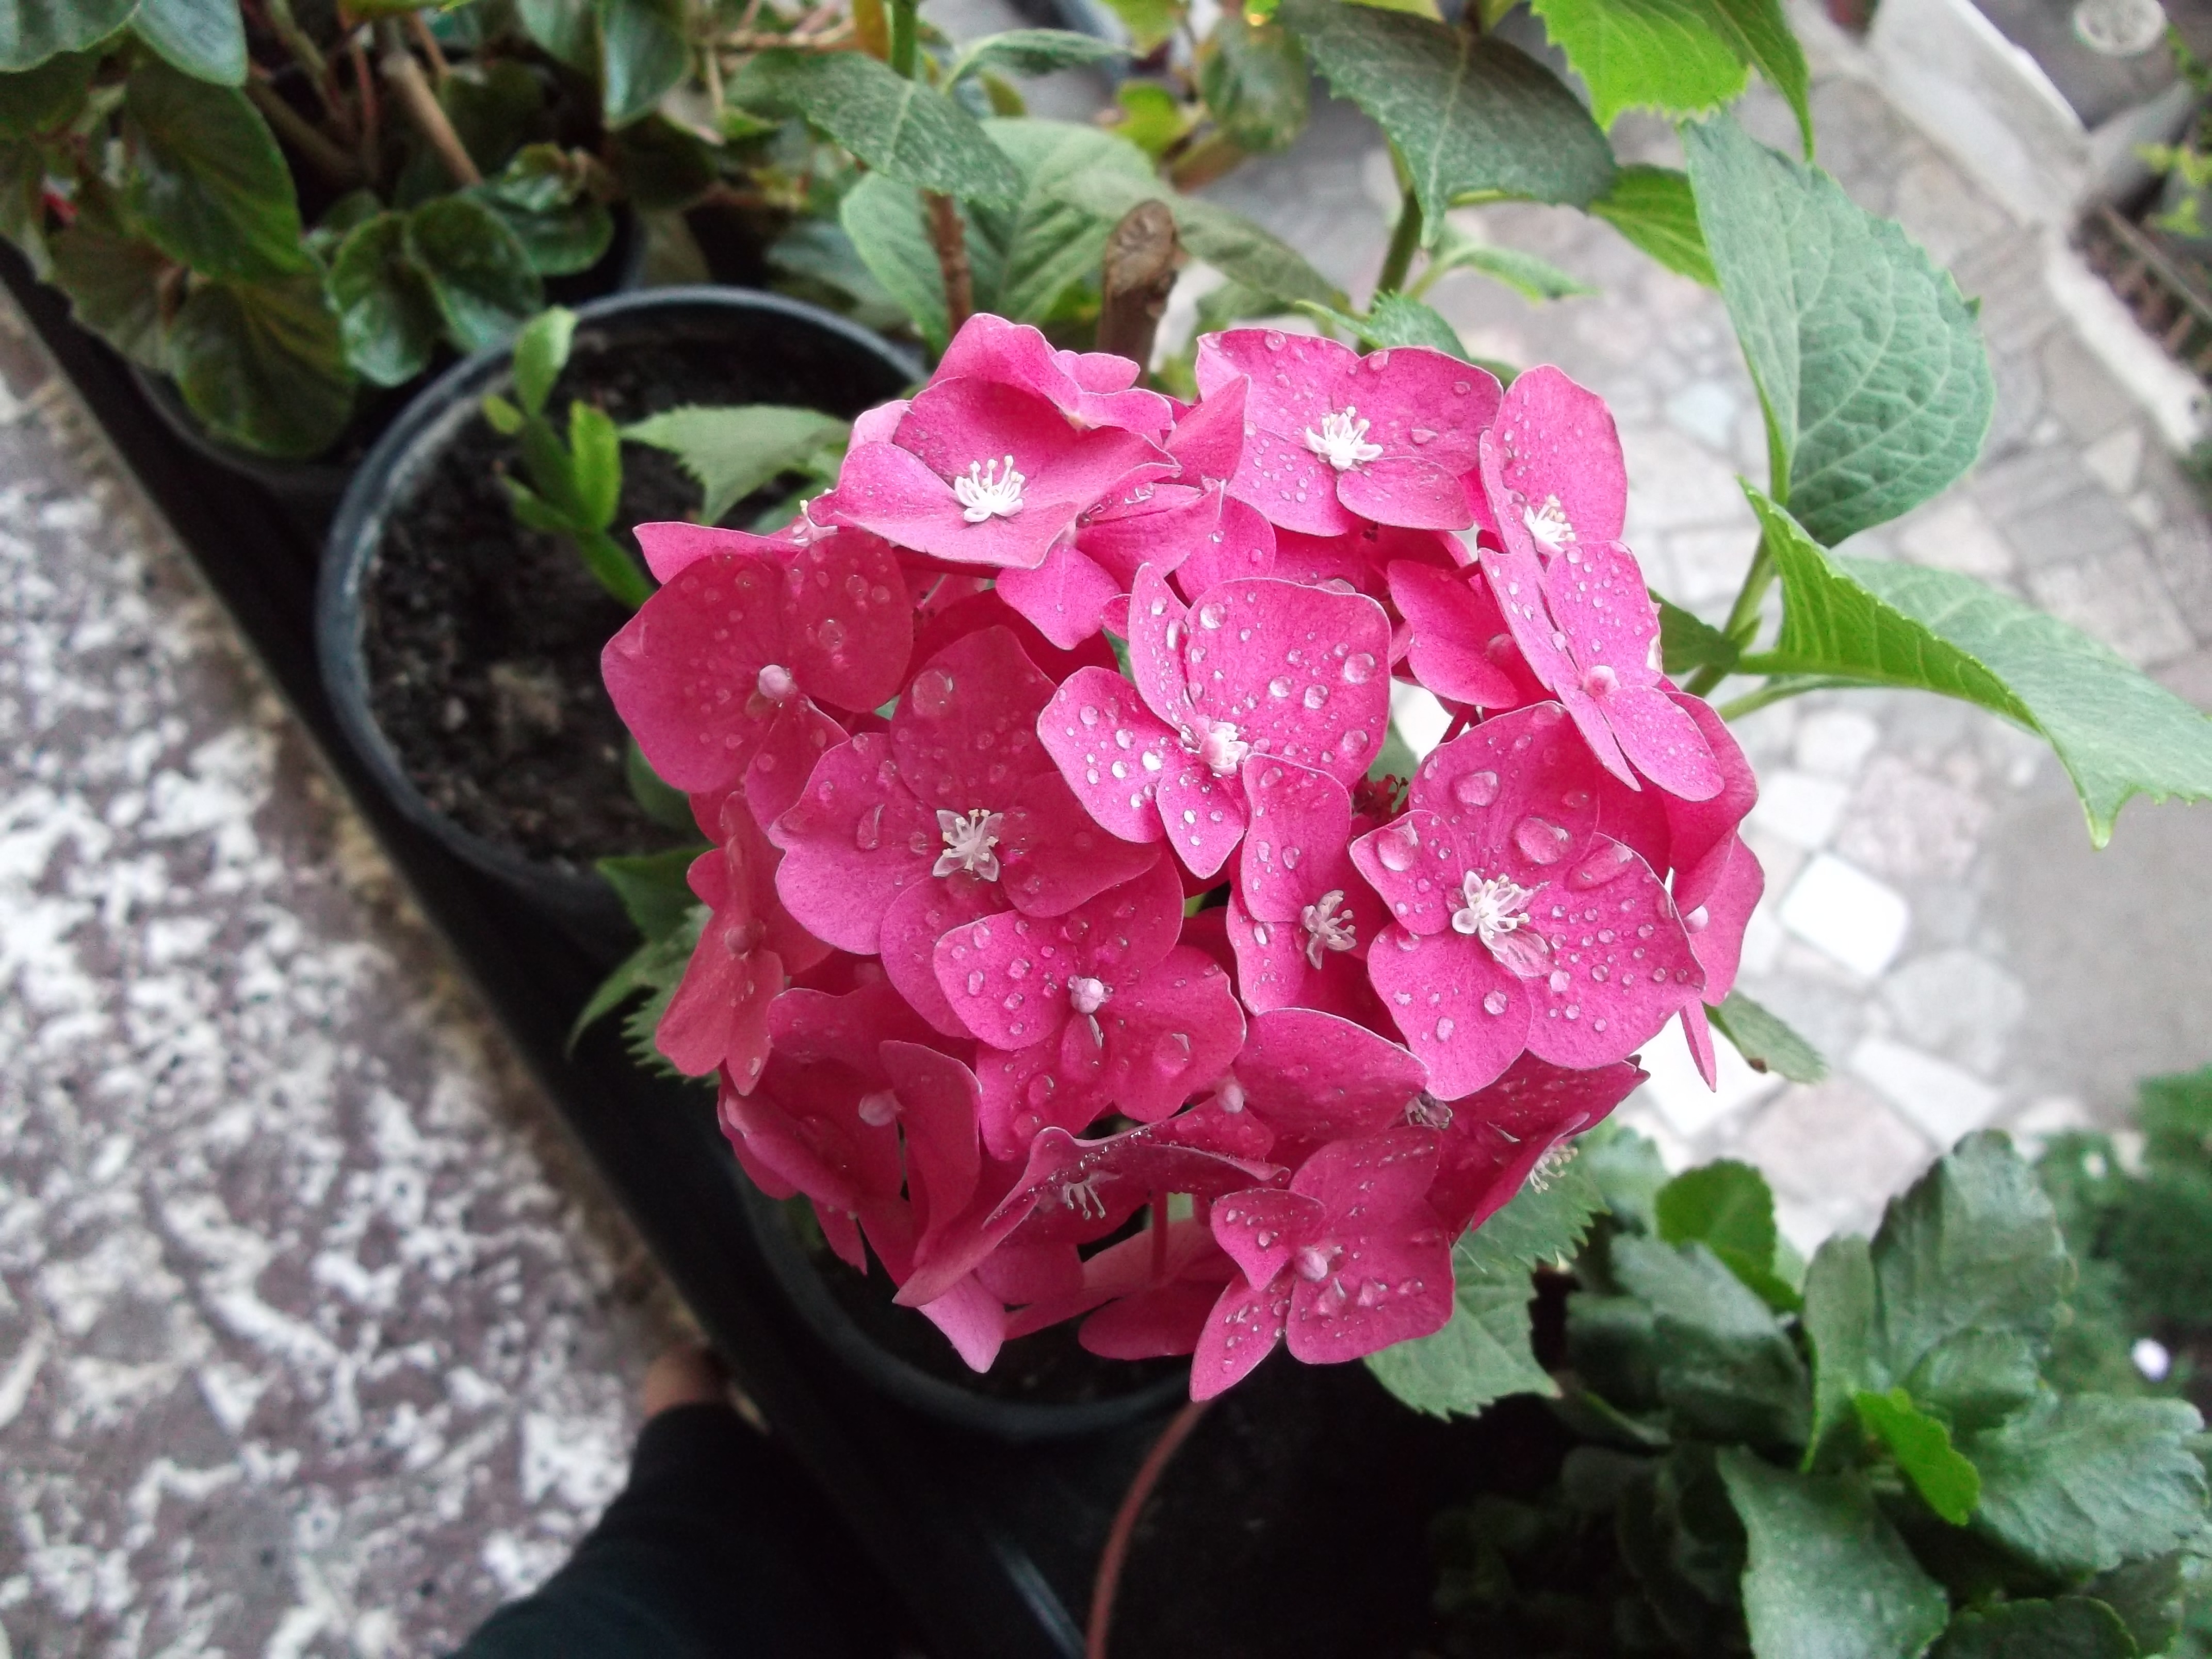
water, plant, flower, petal, rose, pink, flora, hydrangea, shrub, drops, floristry, flowering plant, garden roses, hydrangeaceae, annual plant, land plant, the median